Mark Marissen

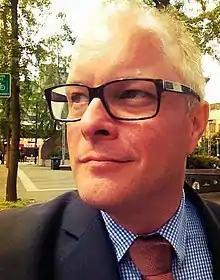
Marissen in 2013

Mark Allan Marissen (born 1966 in St. Thomas, Ontario, Canada) is a Canadian political strategist and principal of Burrard Strategy Inc., a communications company he founded in 1998. Marissen was also a senior advisor to McMillan Vantage Policy Group, affiliated with McMillan LLP, a Canadian business law firm.